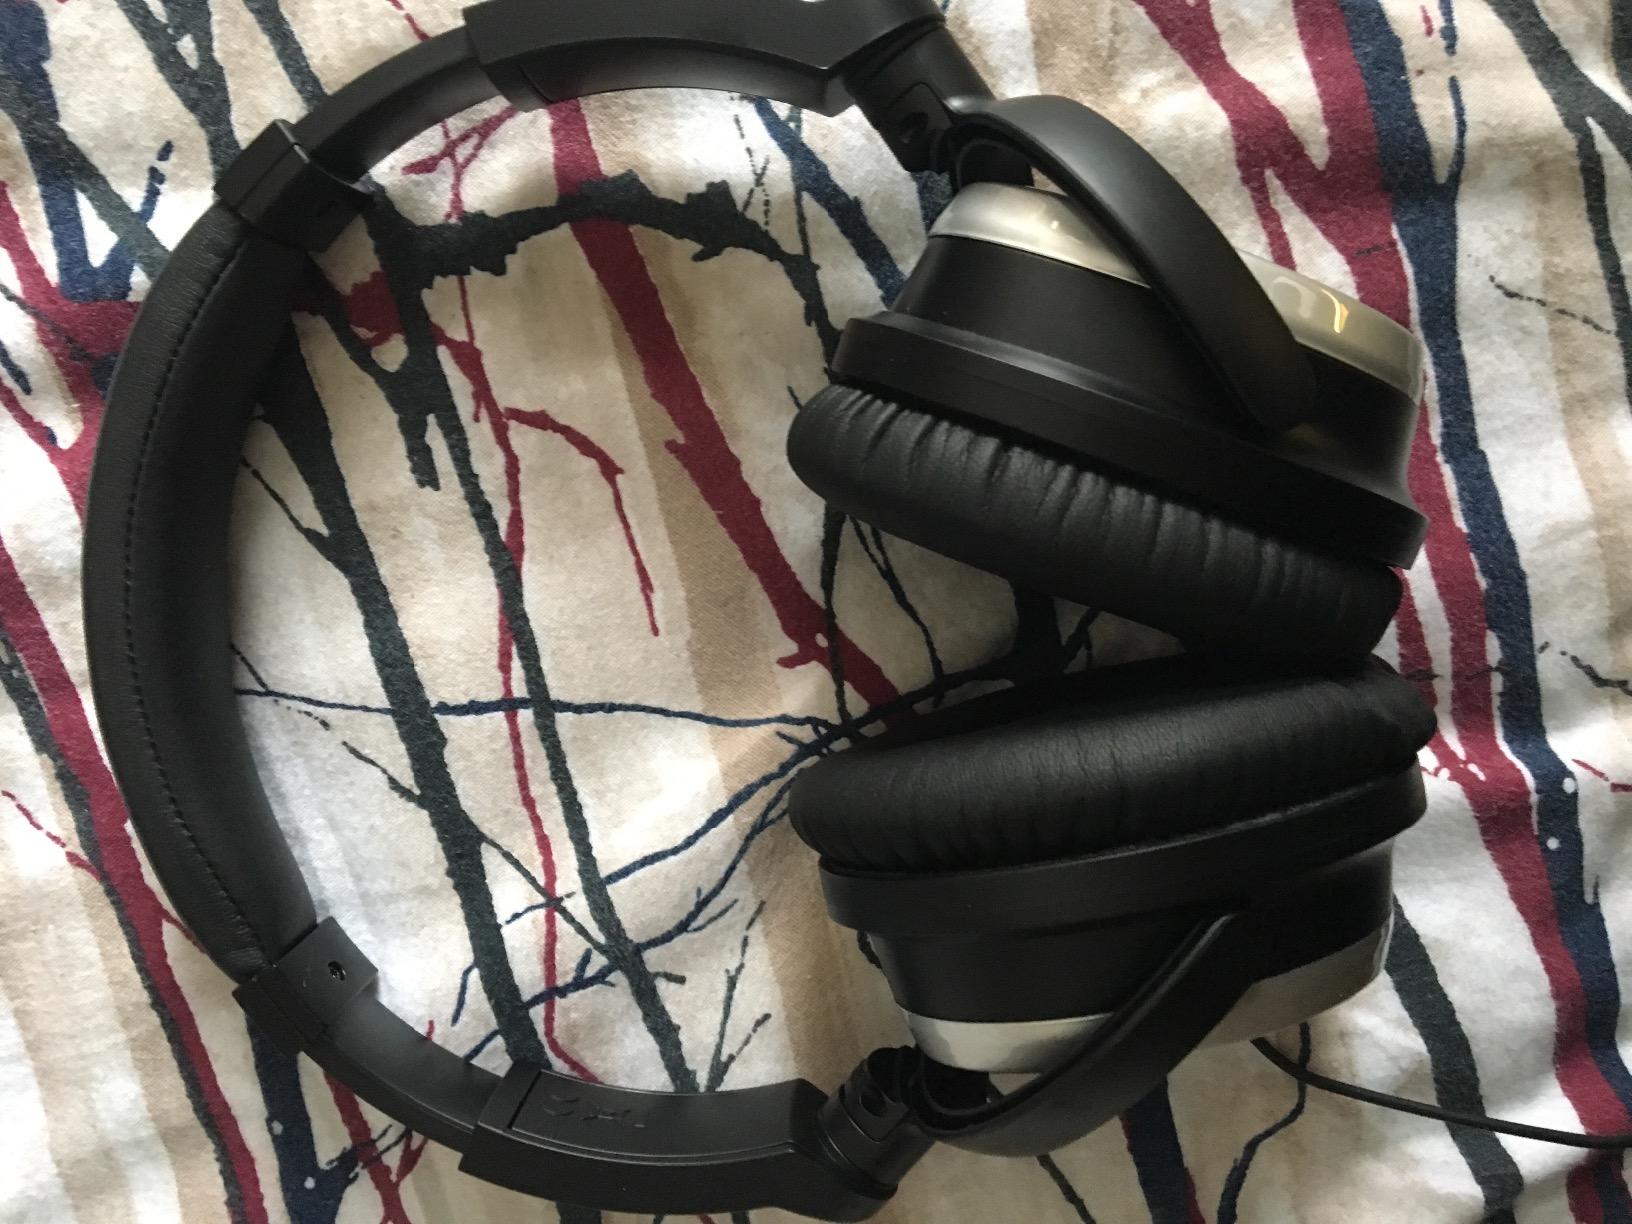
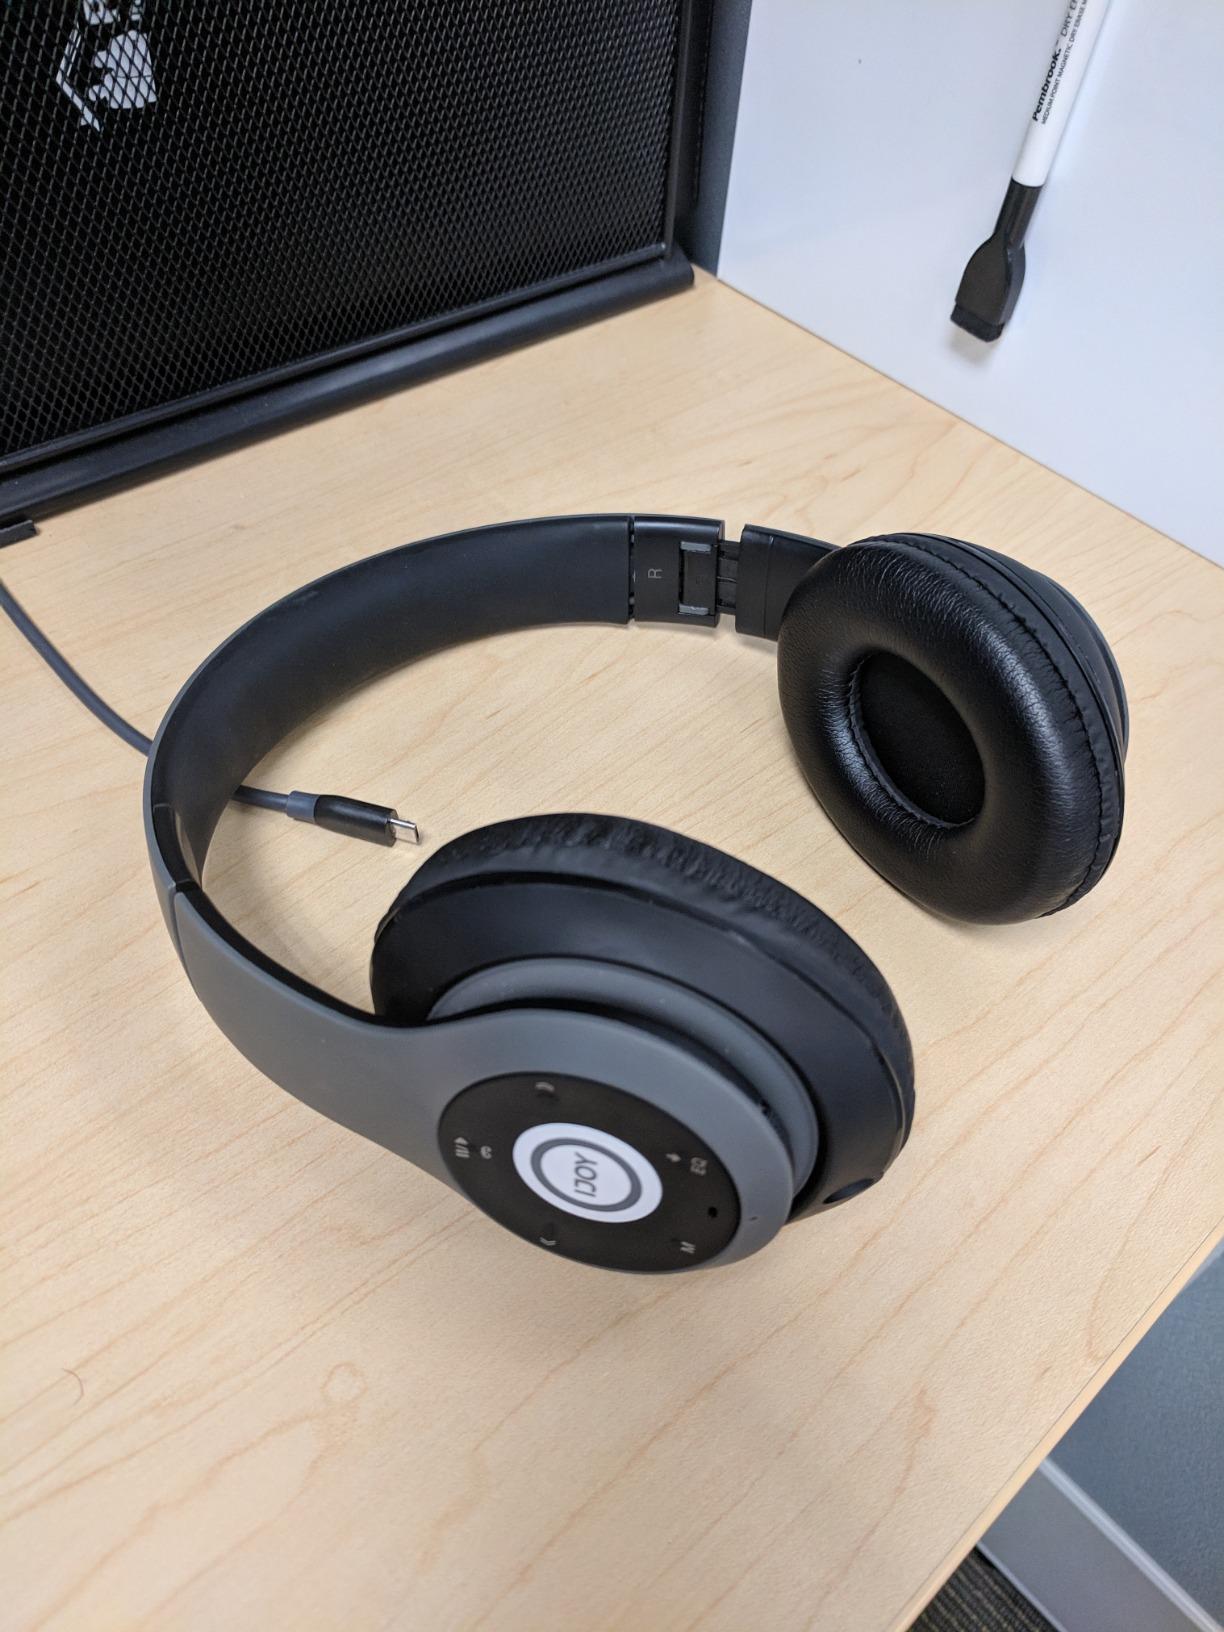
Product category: headphones
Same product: no